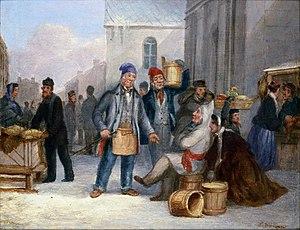
Le marché Bonsecours est un ancien marché public de Montréal, au Québec situé dans le Vieux-Montréal.